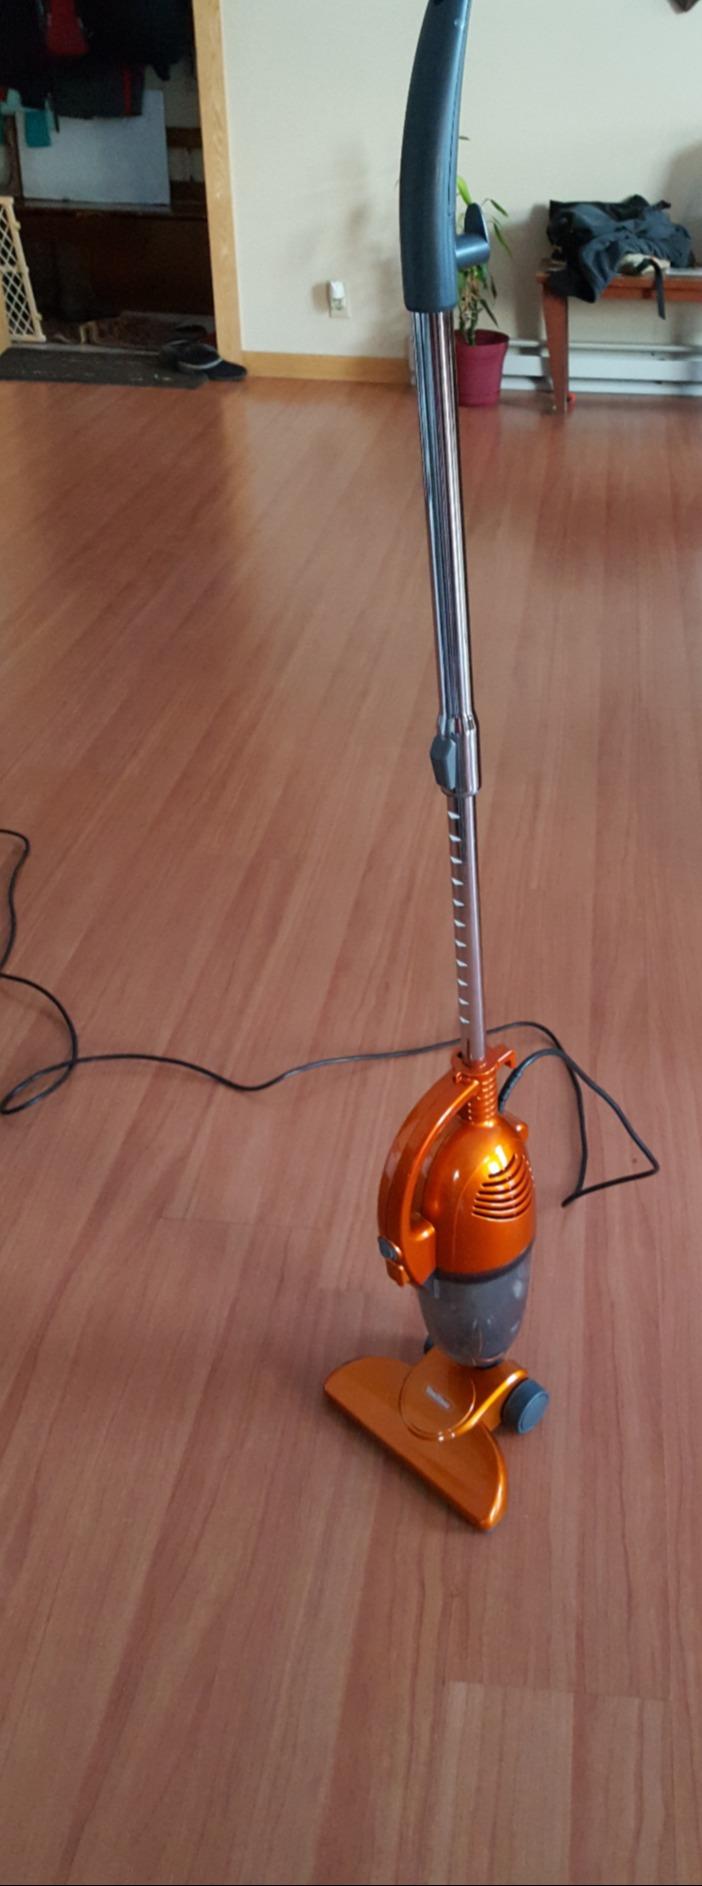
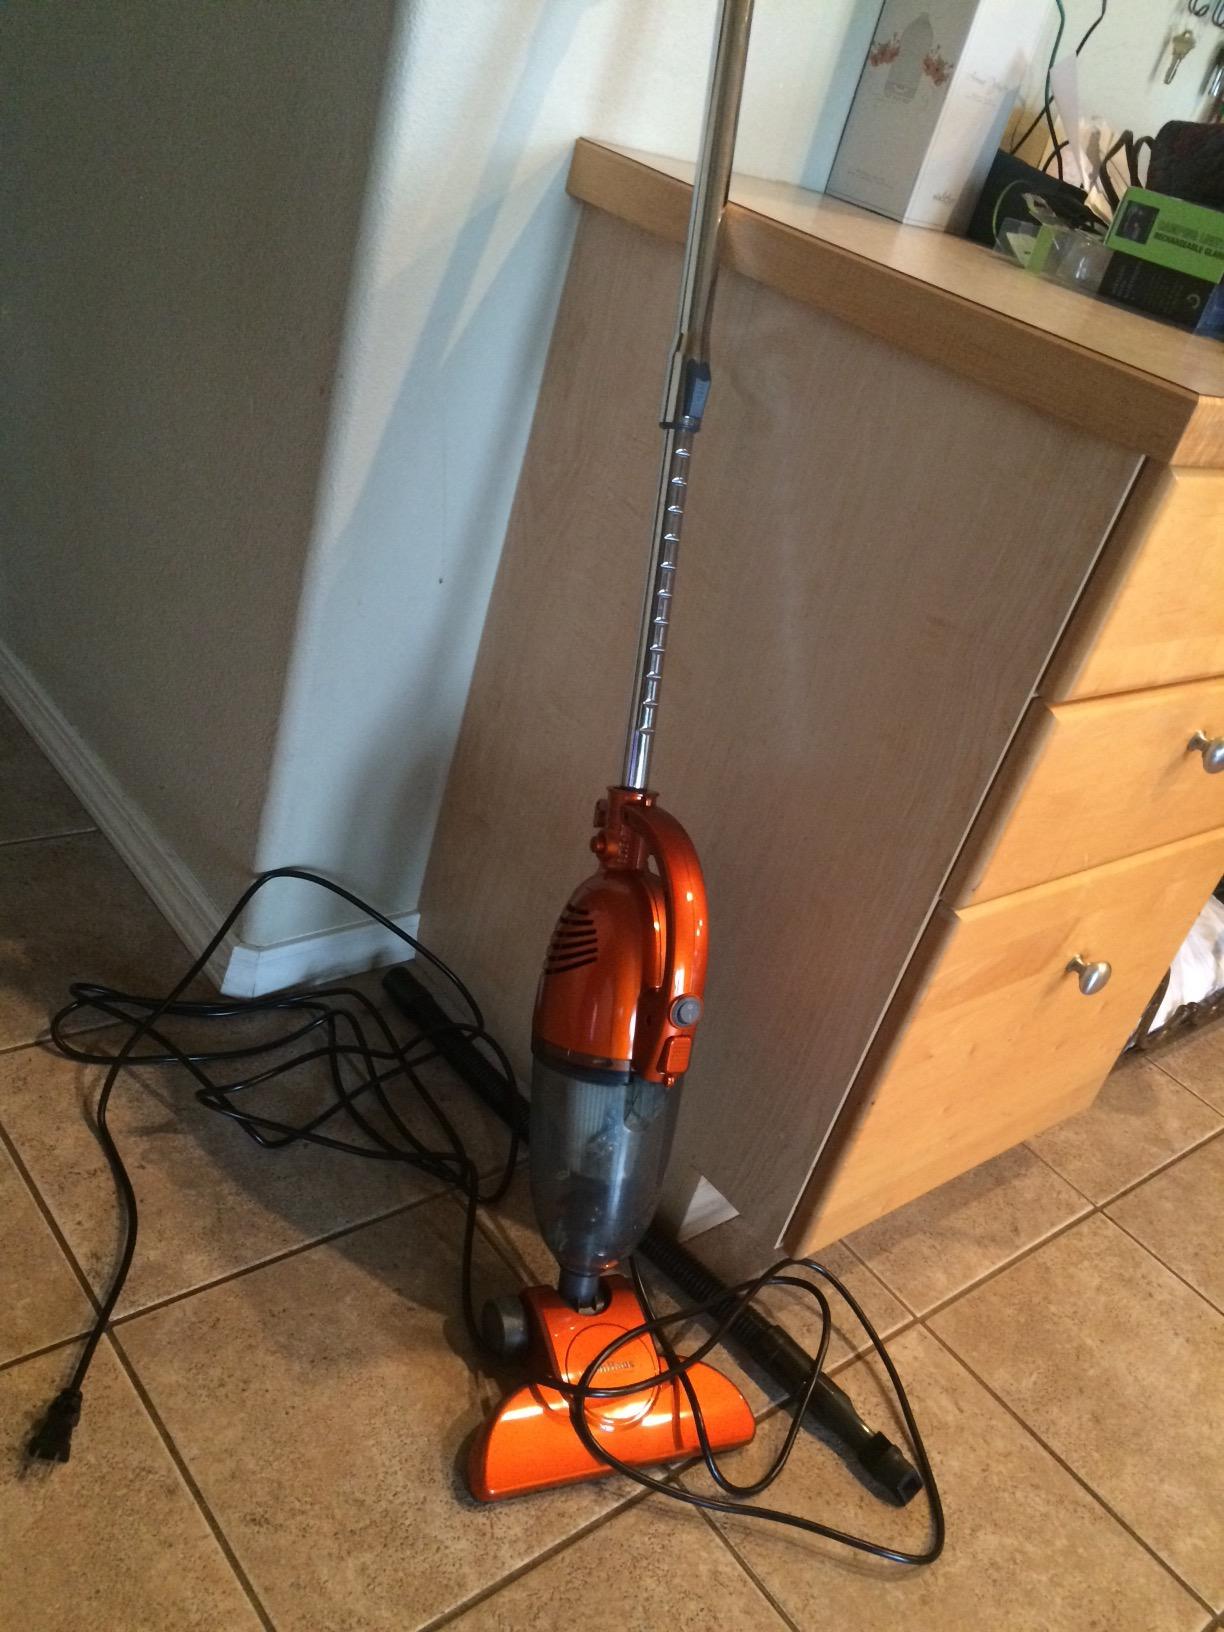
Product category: items_vacuum
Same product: yes